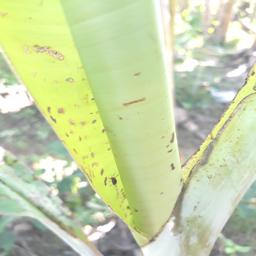
Label: BANANA APHIDS